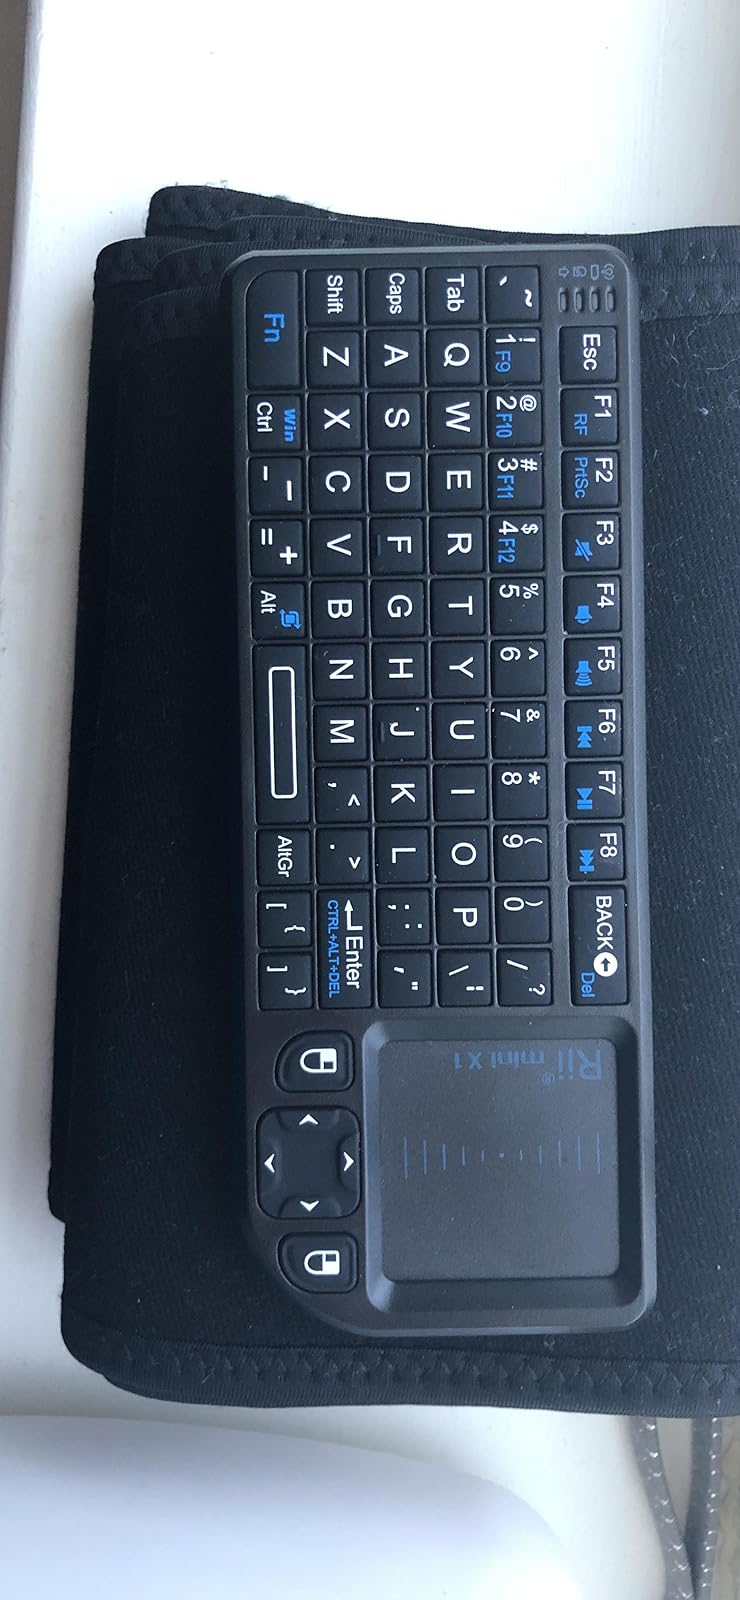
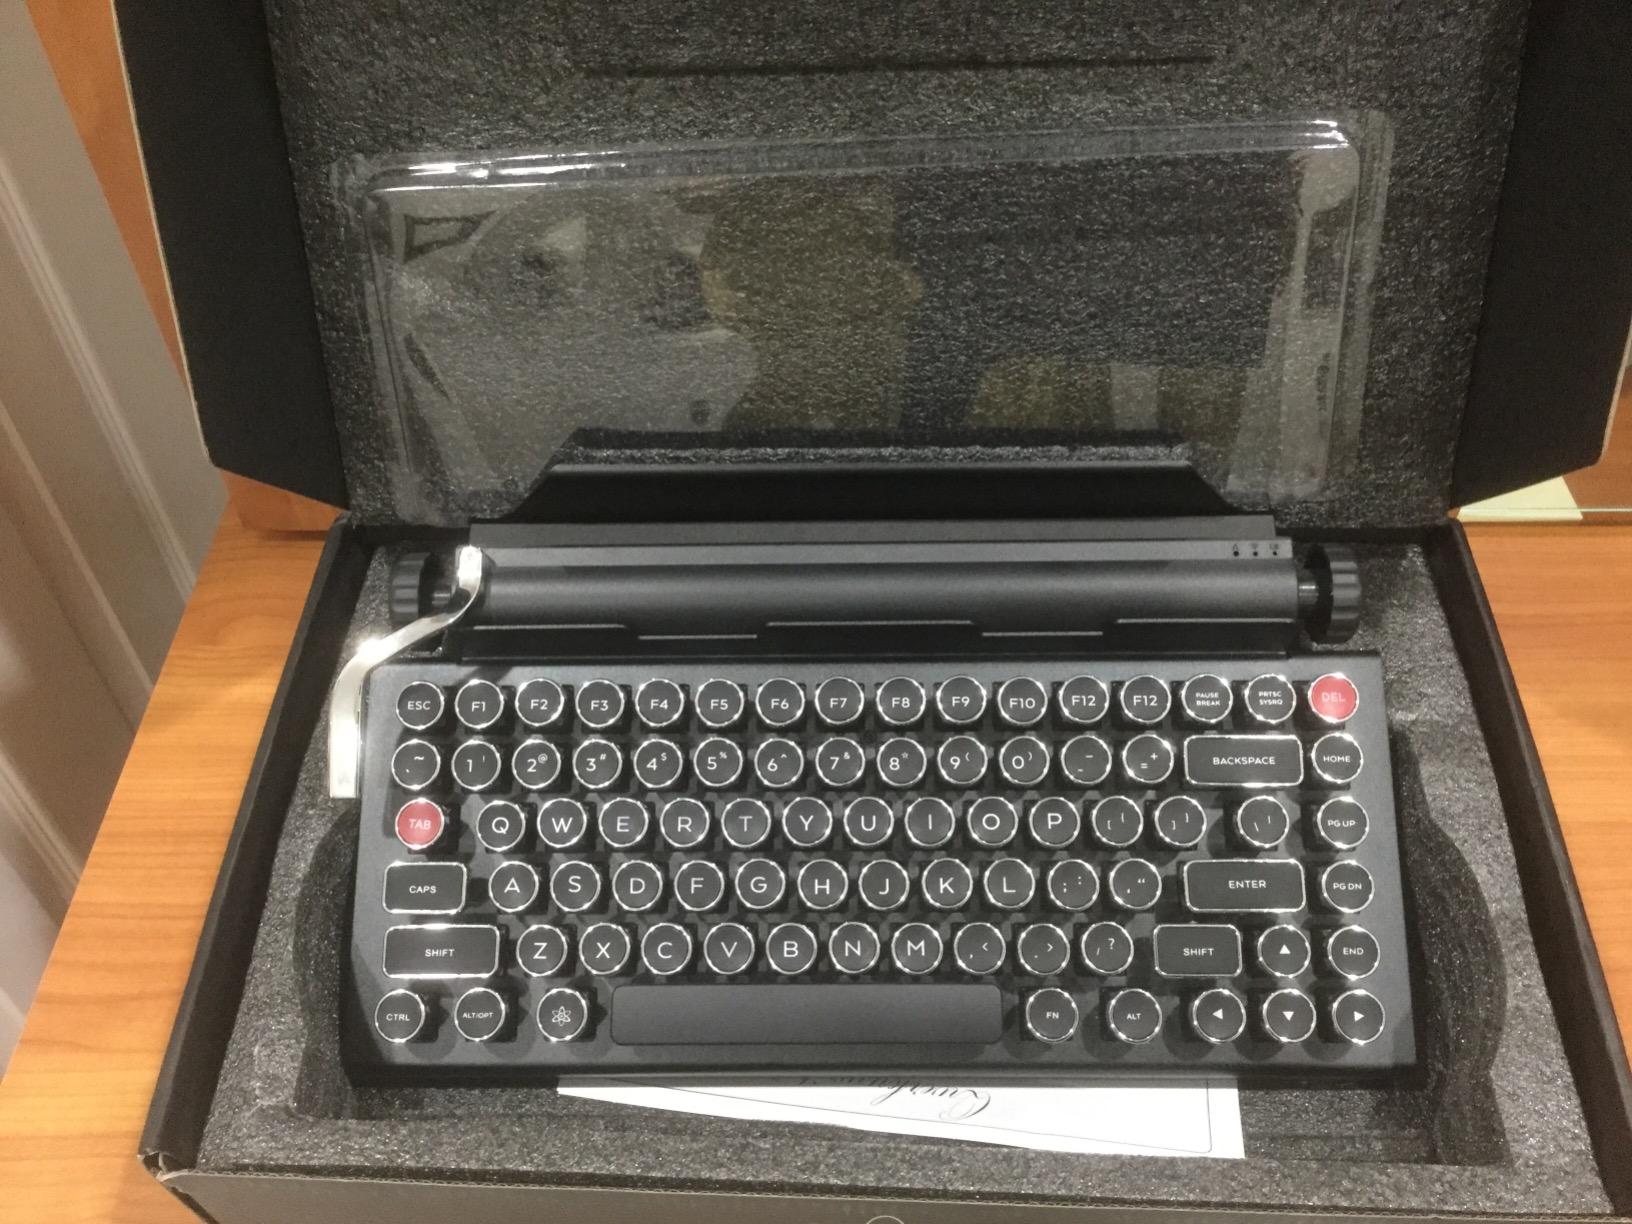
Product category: keyboard
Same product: no